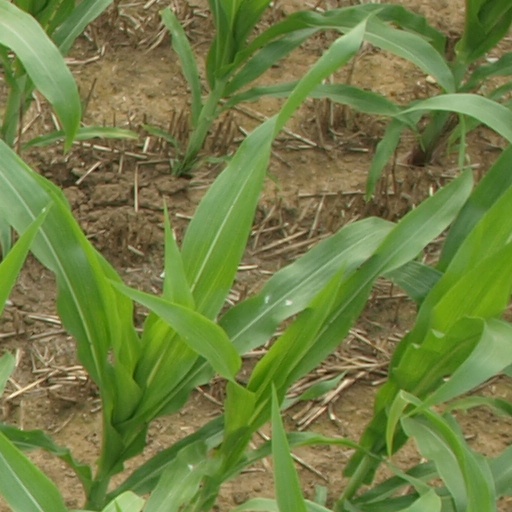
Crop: maize; corn